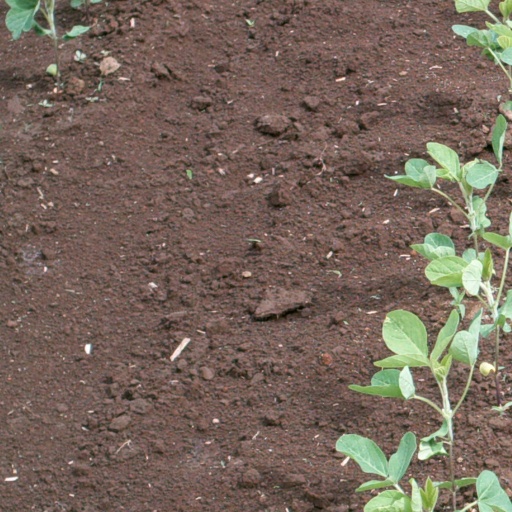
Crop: soybean